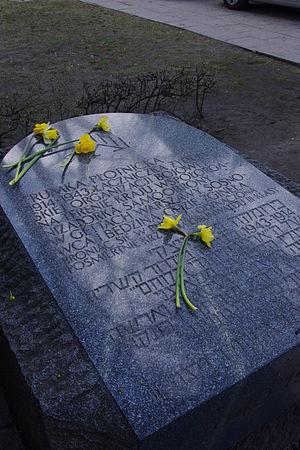
Frumka Płotnicka est une combattante de la résistance juive polonaise pendant la Seconde Guerre mondiale ; elle milite à l'Organisation Juive de Combat et est membre de l'organisation sioniste Dror. Elle est l'un des organisateurs des groupes d'auto-défense dans le Ghetto de Varsovie, et participe aux préparatifs militaires du soulèvement du ghetto. À la suite de la liquidation du ghetto, Płotnicka déménage dans la région de Dąbrowa Basin dans le sud de la Pologne. Sur les conseils de Mordechaj Anielewicz, Płotnicka monte un chapitre local de la Żydowska Organizacja Bojowa à Będzin avec la participation active de Józef et Boleslaw Kożuch ainsi que le Cwi Brandes. Elle assiste à la liquidation des ghettos de Sosnowiec et de Będzin par les autorités allemandes.